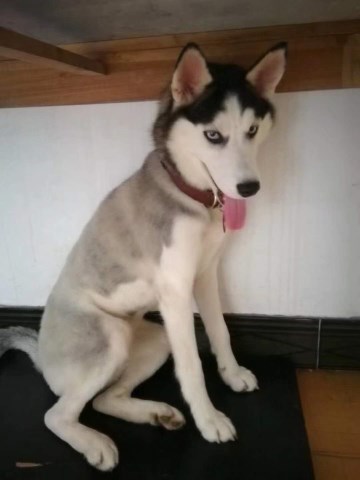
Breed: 1160-n000003-Siberian_husky